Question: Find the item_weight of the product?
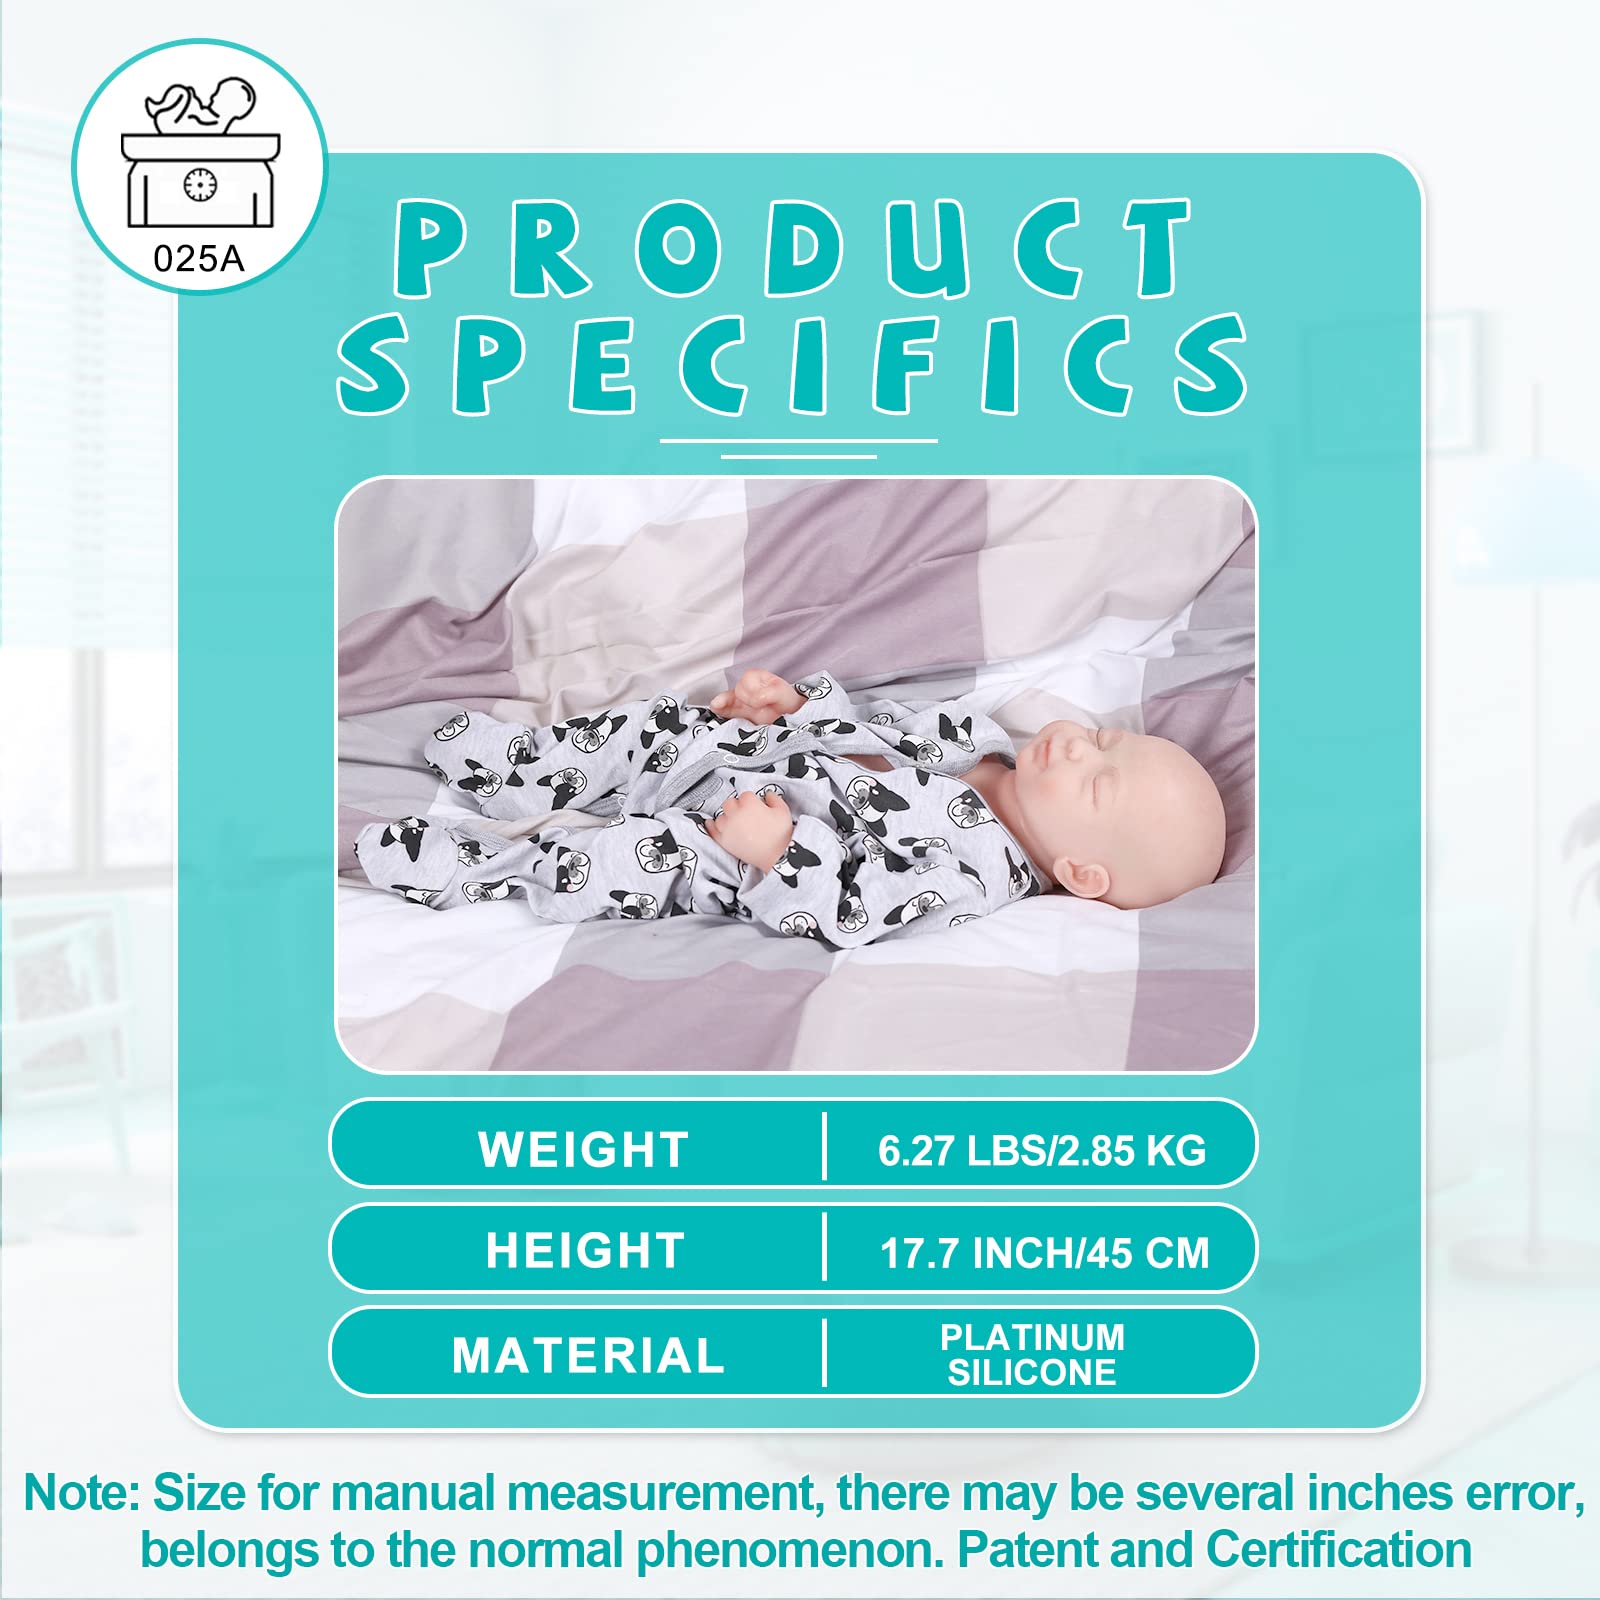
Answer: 6.27 pound